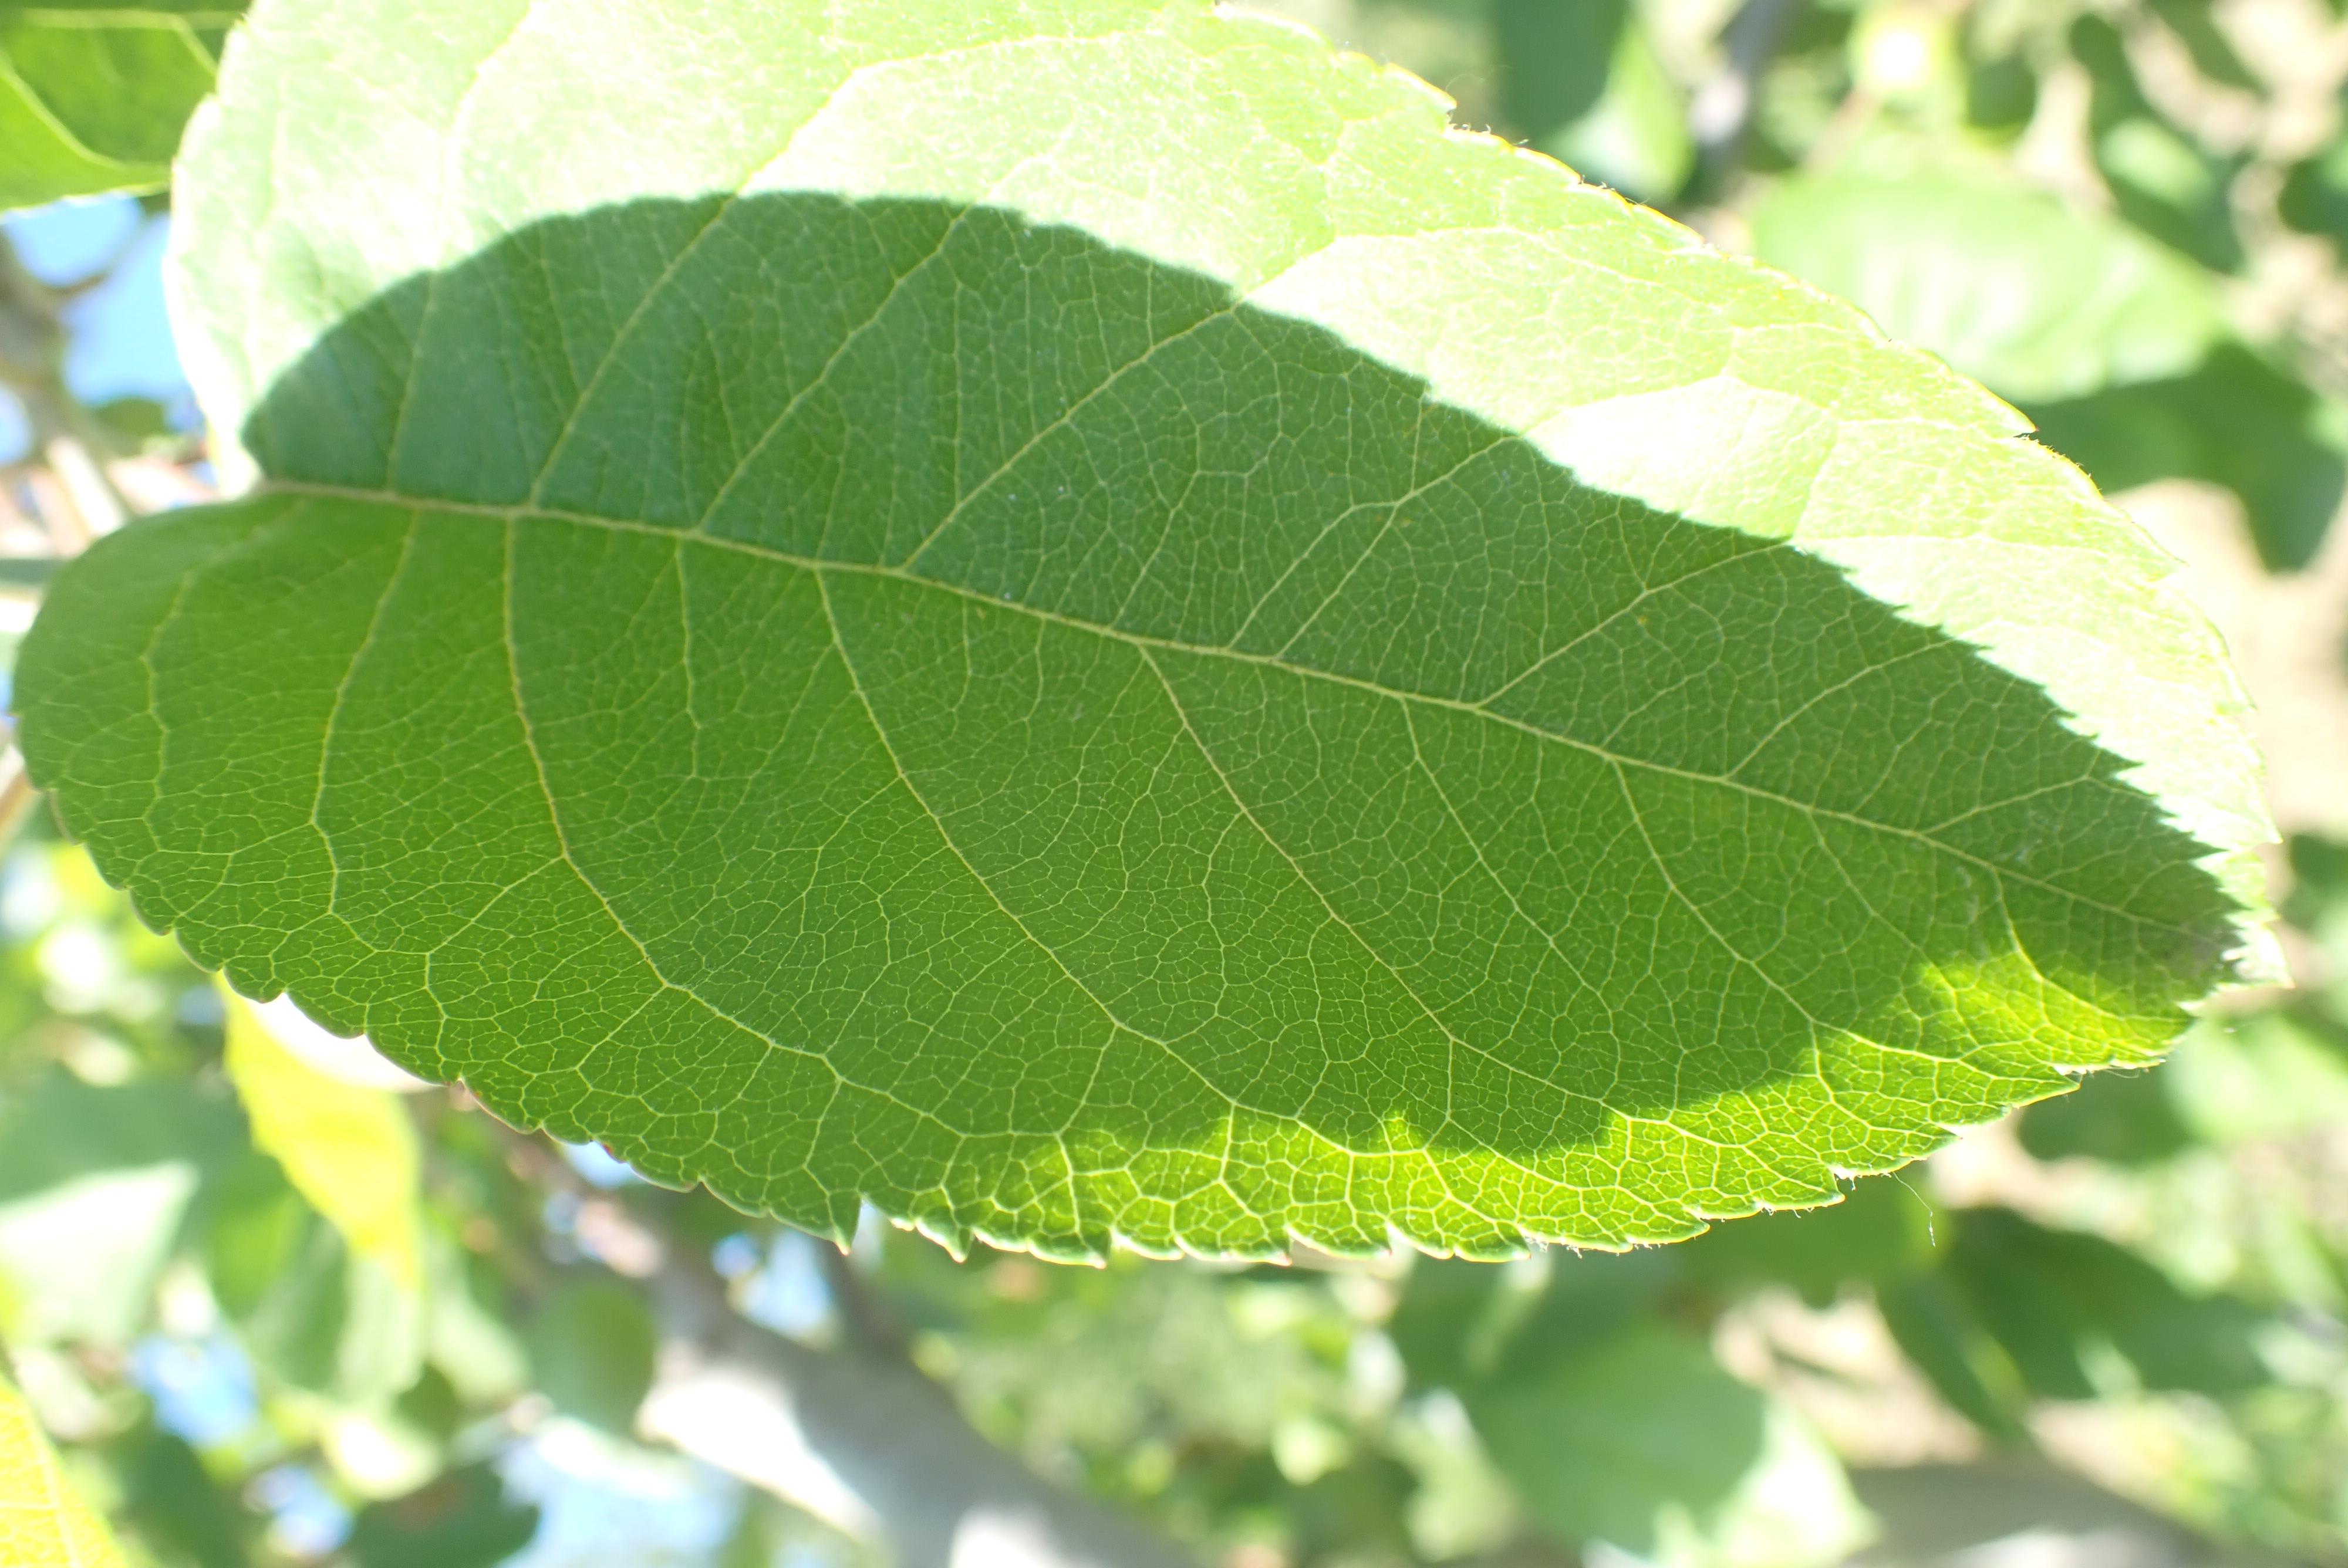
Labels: healthy